Cody Bellinger

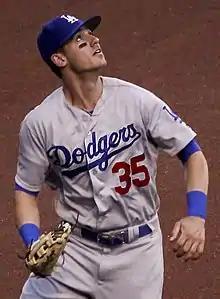
Bellinger with the Dodgers in 2017

A series of multi-home run games in June helped Bellinger set several team and MLB records. On June 13, Bellinger became the fastest player in MLB history to record four multi-home run games, doing so in 45 contests; the previous record was set by Bob Horner with 63 games in 1978. He was also the first Dodger to have consecutive multi-home run games since Adrián Beltré in 2004, and was the third Dodgers rookie to record at least four multi-home run games in one season. In the first inning of an outing against the New York Mets on June 19, his 51st career MLB game, Bellinger tied Gary Sánchez and Wally Berger as the fastest players to reach 20 home runs. In the next inning, he recorded an additional solo shot against Zack Wheeler to become the fastest player to 21 home runs. The following day, a first-inning hit off of Robert Gsellman helped Bellinger to become the first rookie in MLB history to record 10 home runs in a span of 10 games. With his sixth two-home run game of the season on June 25, Bellinger passed Mike Piazza's team rookie record for most multi-home run games in one season, and led the NL with 24 total home runs. He capped off the first half of the season with his first appearances in both the Major League Baseball All-Star Game and in the Home Run Derby. At the latter, Bellinger hit 27 home runs across two rounds, defeating Charlie Blackmon before falling to Aaron Judge of the Yankees in the semifinals.